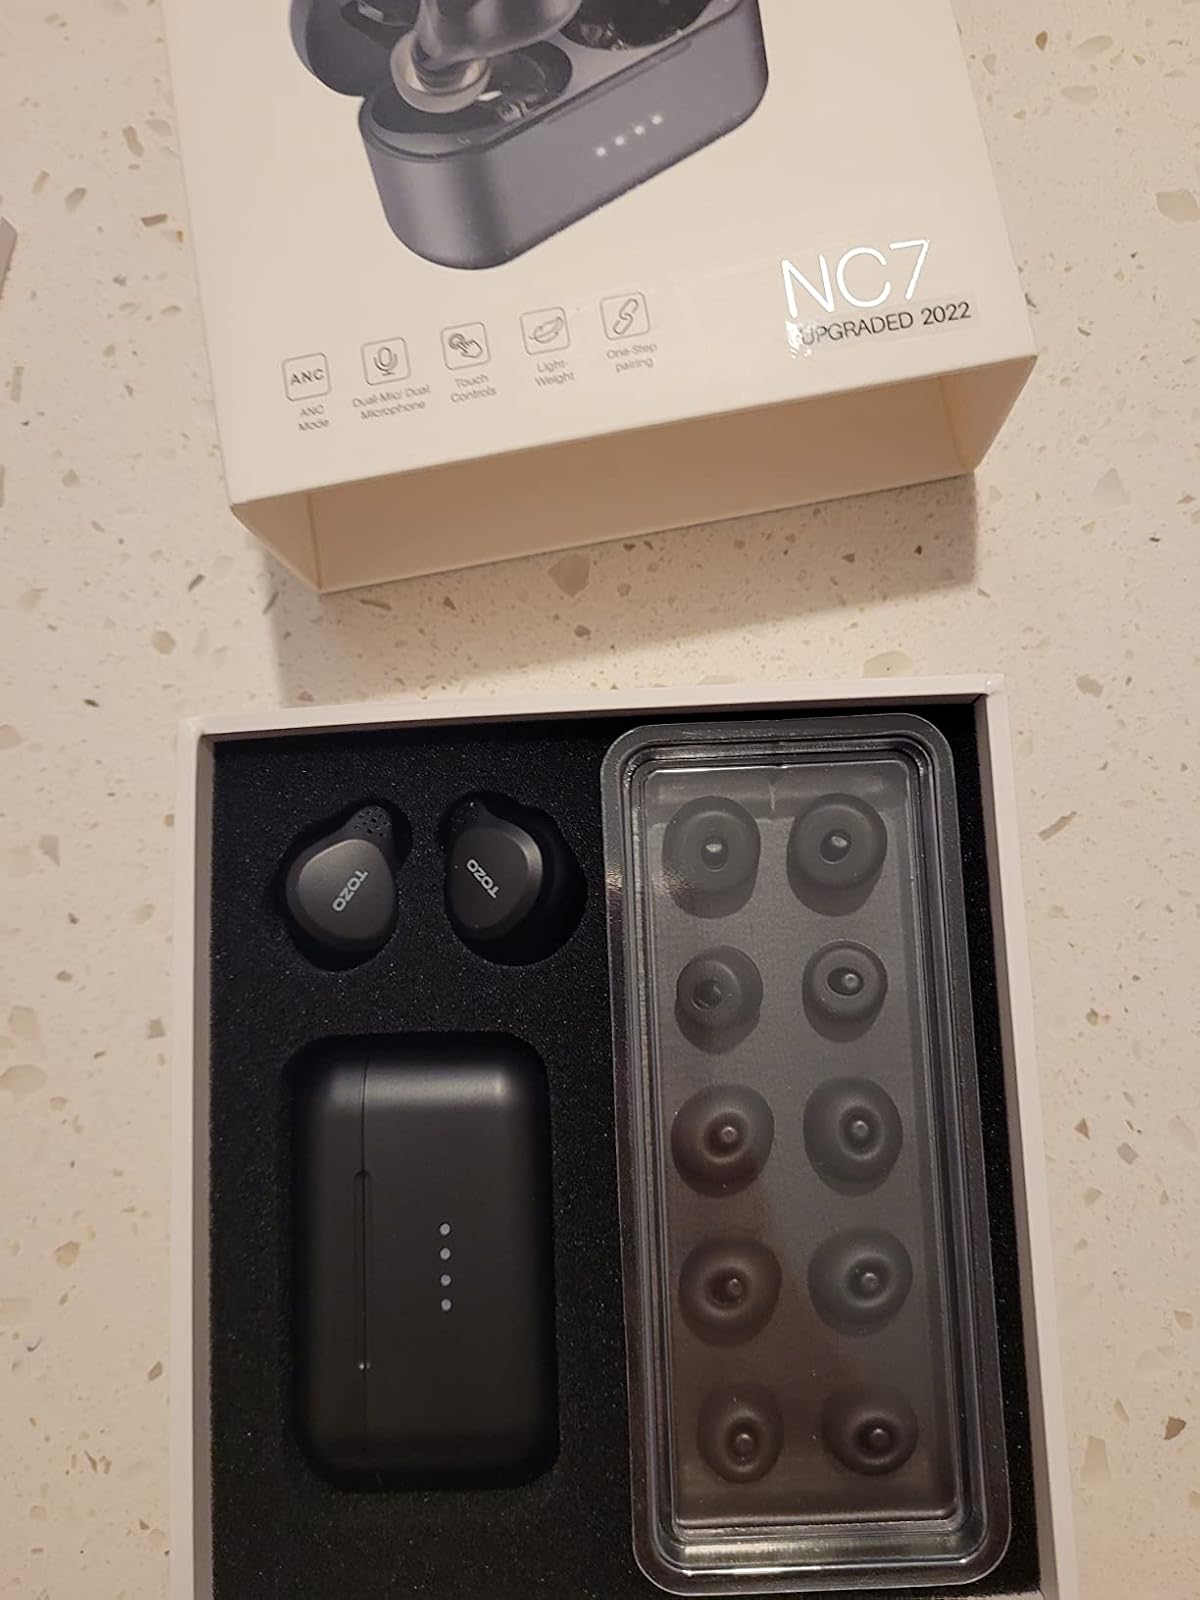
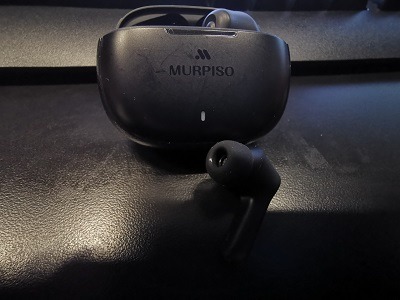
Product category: earbuds
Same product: no